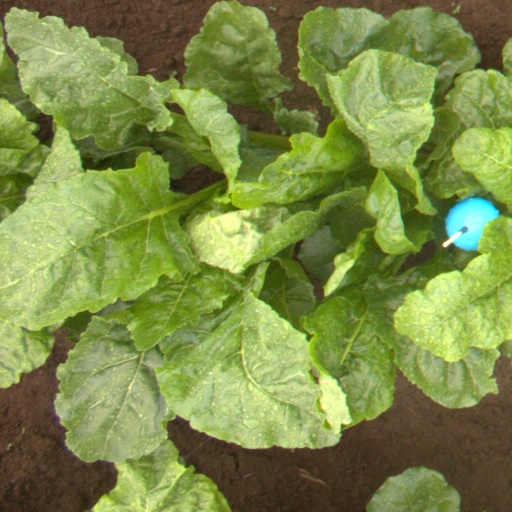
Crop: sugar beet